Early Christian lamps

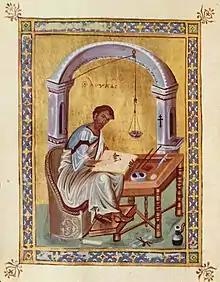
Evangelist Luke writing under an oil lamp (Byzantine illumination, 10th century).

In Early Christianity lamps, fire and light are conceived as symbols, if not as visible manifestations, of the divine nature and the divine presence.